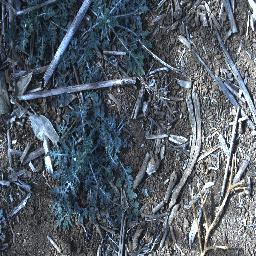
Label: parthenium